Sean Connery

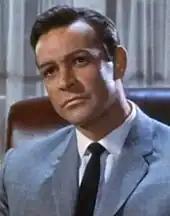
Connery in Alfred Hitchcock's "Marnie" (1964)

Connery's breakthrough came in the role of the fictional British secret agent James Bond. He was initially reluctant to commit to a film series, but understood that if the franchise succeeded, his film career would greatly benefit. Between 1962 and 1967, Connery played Bond in "Dr. No", "From Russia with Love", "Goldfinger", "Thunderball", and "You Only Live Twice", the first five Bond films produced by Eon Productions. After departing from the role, Connery returned for the seventh film, "Diamonds Are Forever", in 1971. Connery made his final appearance as Bond in "Never Say Never Again", a 1983 remake of "Thunderball" produced by Jack Schwartzman's Taliafilm. All seven films were commercially successful. James Bond, as portrayed by Connery, was selected as the third-greatest hero in cinema history by the American Film Institute.